Dual input

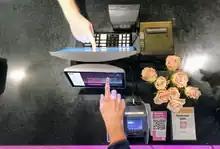
Dual input on two touch monitors simultaneously

Dual input or dual point user input are common terms describing the 'multiple touch input on two devices simultaneously' challenge.